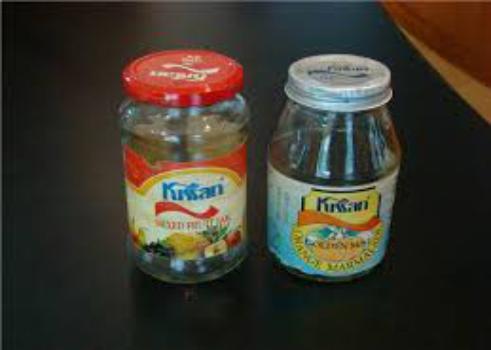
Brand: Kissan
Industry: Food